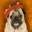
Label: dog